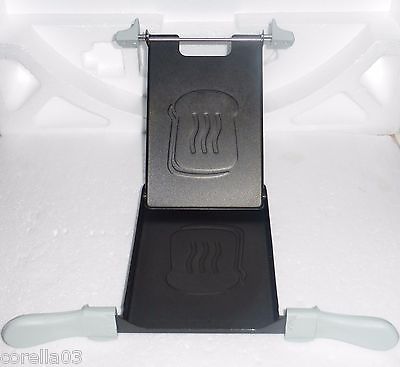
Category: toaster